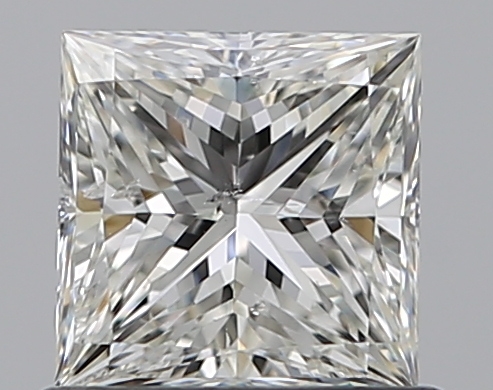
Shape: princess
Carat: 0.7
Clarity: SI2
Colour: I
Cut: EX
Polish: EX
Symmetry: VG
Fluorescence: N
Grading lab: GIA
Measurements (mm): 4.97 x 4.95 x 3.62